John F. McIntosh

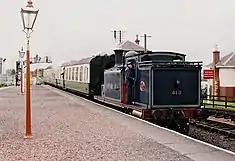
Preserved Caledonian Railway 439 Class number 419 in June 2005

McIntosh's most famous design is the Dunalastair Class 4-4-0. Other designs include: